Galipot

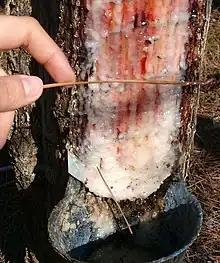
Extraction of gallipot

Galipot is an impure resin of turpentine. It is obtained from pine trees by evaporation of the essential oil and once purified is called yellow pitch, white pitch or Burgundy pitch.